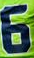
Number: 6